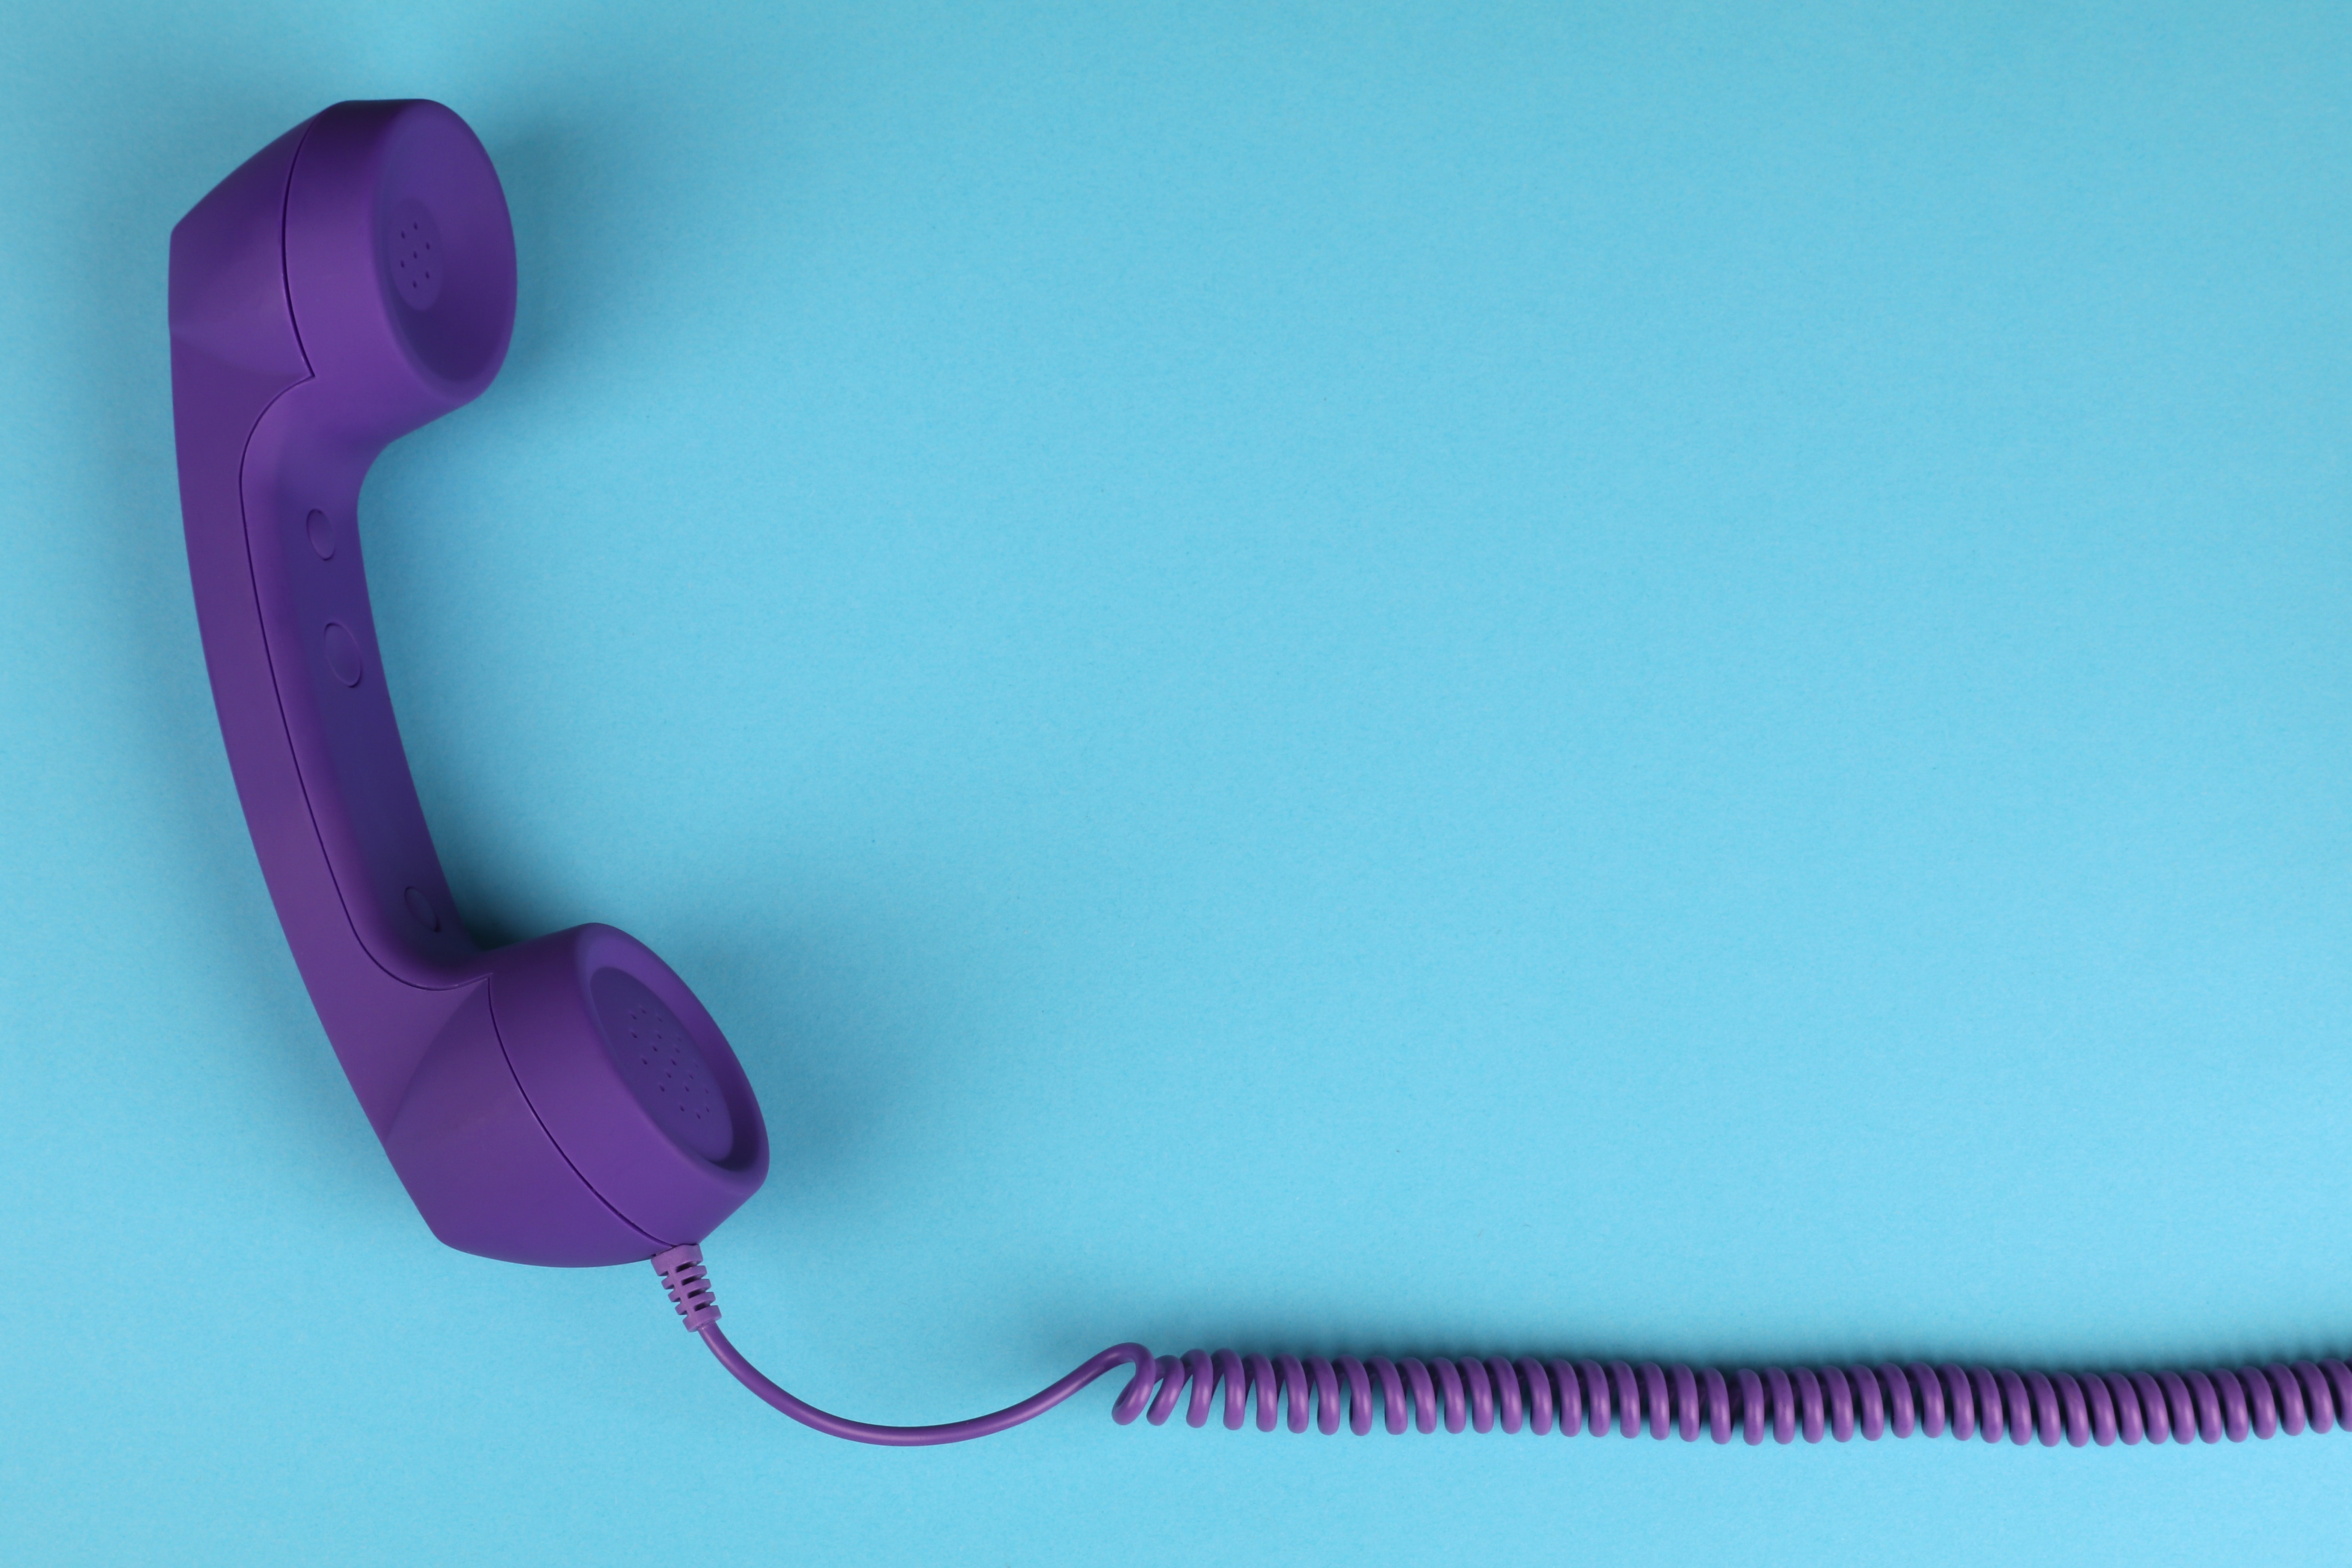
telephone, gadget, bicycle part, font, magenta, electric blue, electronic device, plastic, audio equipment, fashion accessory, office supplies, rectangle, communication device, circle, tool, graphics, art, symbol, Office instrument, number, personal protective equipment